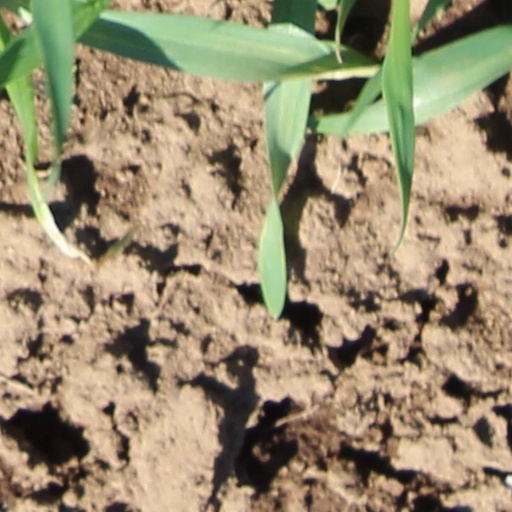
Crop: wheat